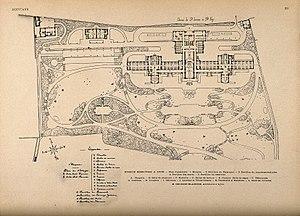
L'Hôpital Debrousse ou hospice Debrousse est un ancien hôpital spécialisé dans la pédiatrie situé dans le 5e arrondissement de Lyon. Son activité hospitalière s'est terminée en 2007 pour regrouper les activités pédiatriques de l'agglomération lyonnaise dans l'Hôpital Femme-Mère-Enfant.